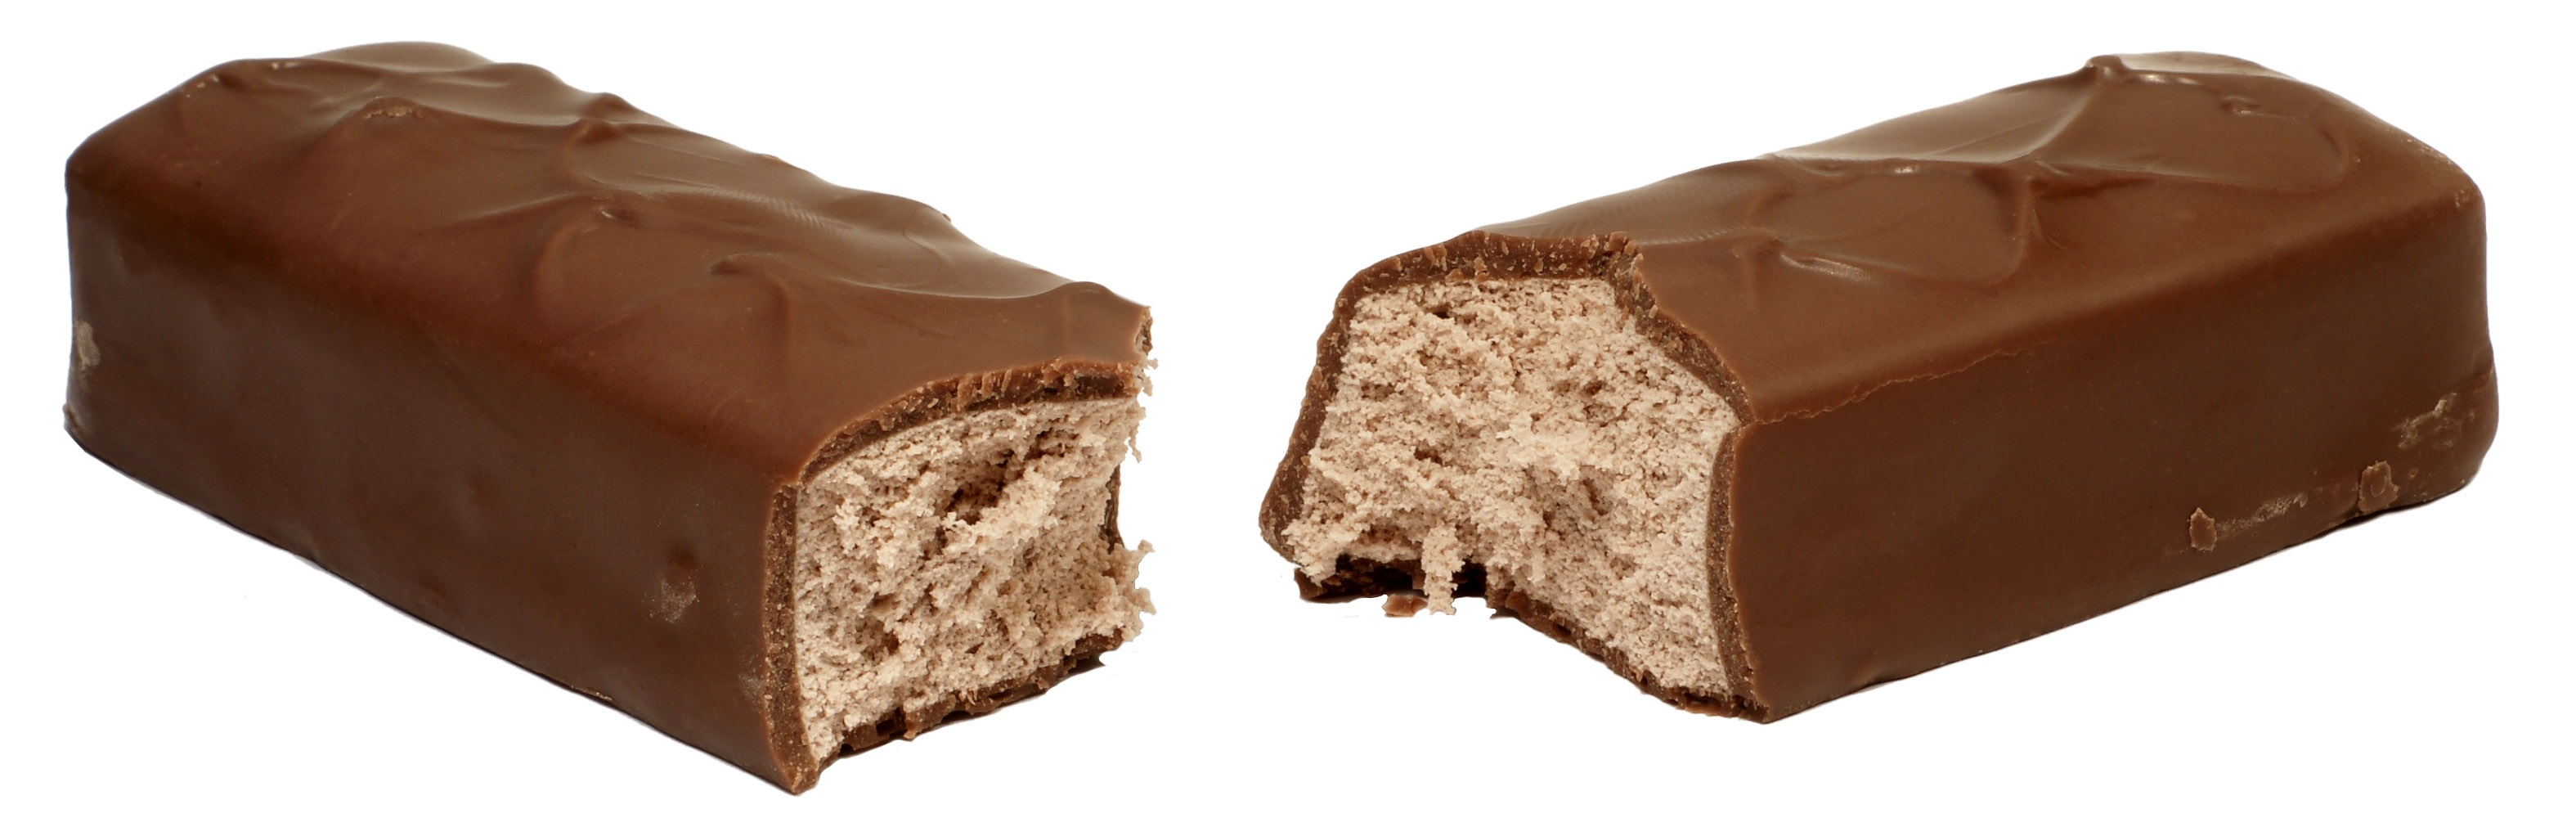
sweet, food, broken, chocolate, dessert, delicious, fudge, chocolate cake, sugar, candy, diet, confectionery, praline, unhealthy, chocolate ice cream, chocolate truffle, sachertorte, musketeers